Sancho (horse)

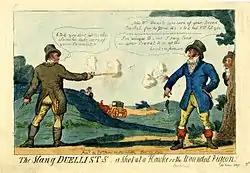
Sancho's owner Harry Mellish (right) fights a duel in 1807.

Sancho was a bay horse owned and bred Colonel Henry Mellish, a veteran of the Peninsular War, who engaged in duelling, prize-fighting and dog-fighting. His enthusiasm for racing of any kind was such that he once trained a pig to race and gambled on which of two raindrops would be the first to reach the bottom of a window-pane. Sancho was trained by the former jockey Bartle Atkinson.